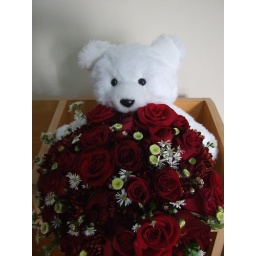
Romantic Red Roses with a cute Teddy Bear arrangement handed over in person by my friend during winter in USA